Portrait of Don Pedro de Barberana y Aparregui

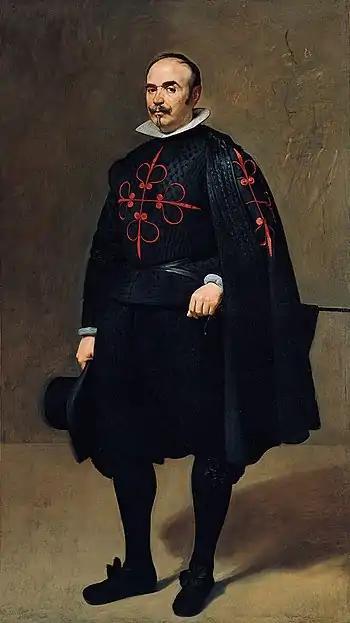

Portrait of Don Pedro de Barberana y Aparregui is an oil on canvas painting attributed to Velázquez and painted around 1631–1633. It has been in the Kimbell Art Museum in Fort Worth, Texas since 1981.